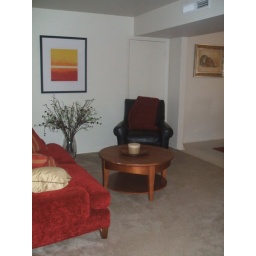
The living room has a large storage closet. (located behind the black chair in this picture)